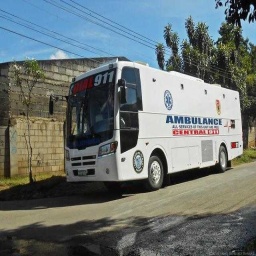
Label: ambulance